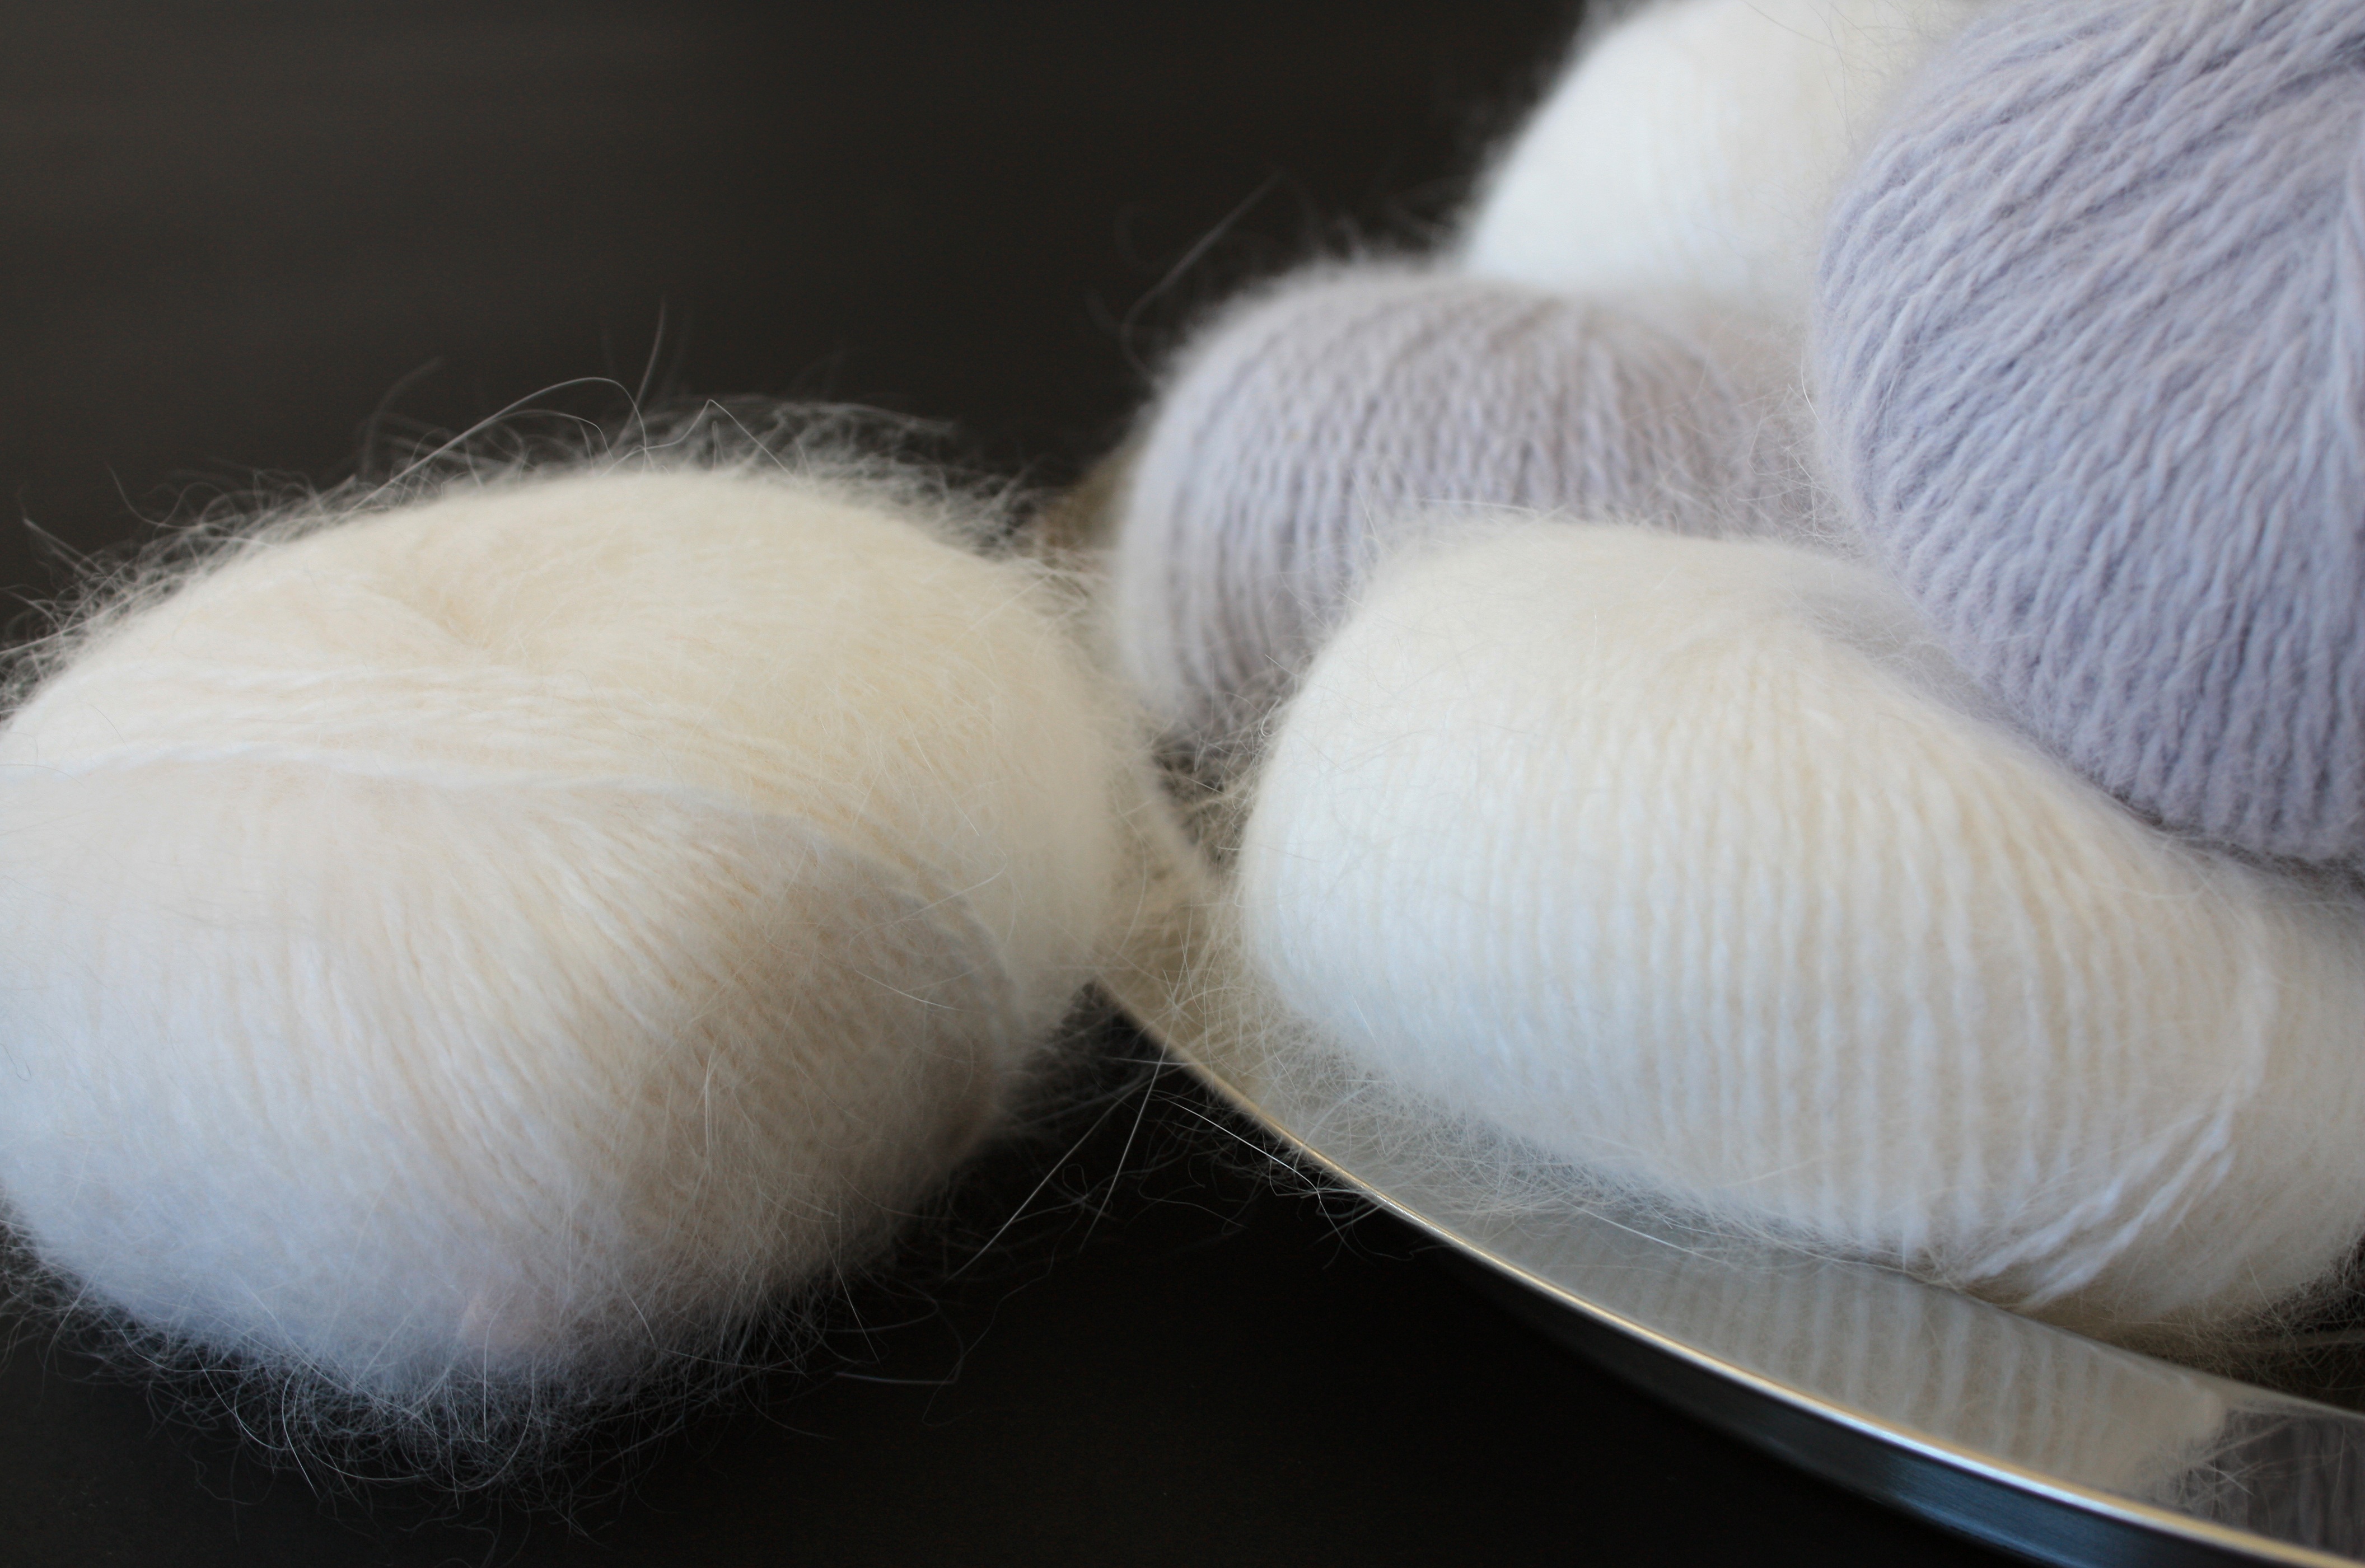
hand, white, fur, fluffy, knit, wool, material, thread, textile, soft, angora, cat's cradle, bombycidae